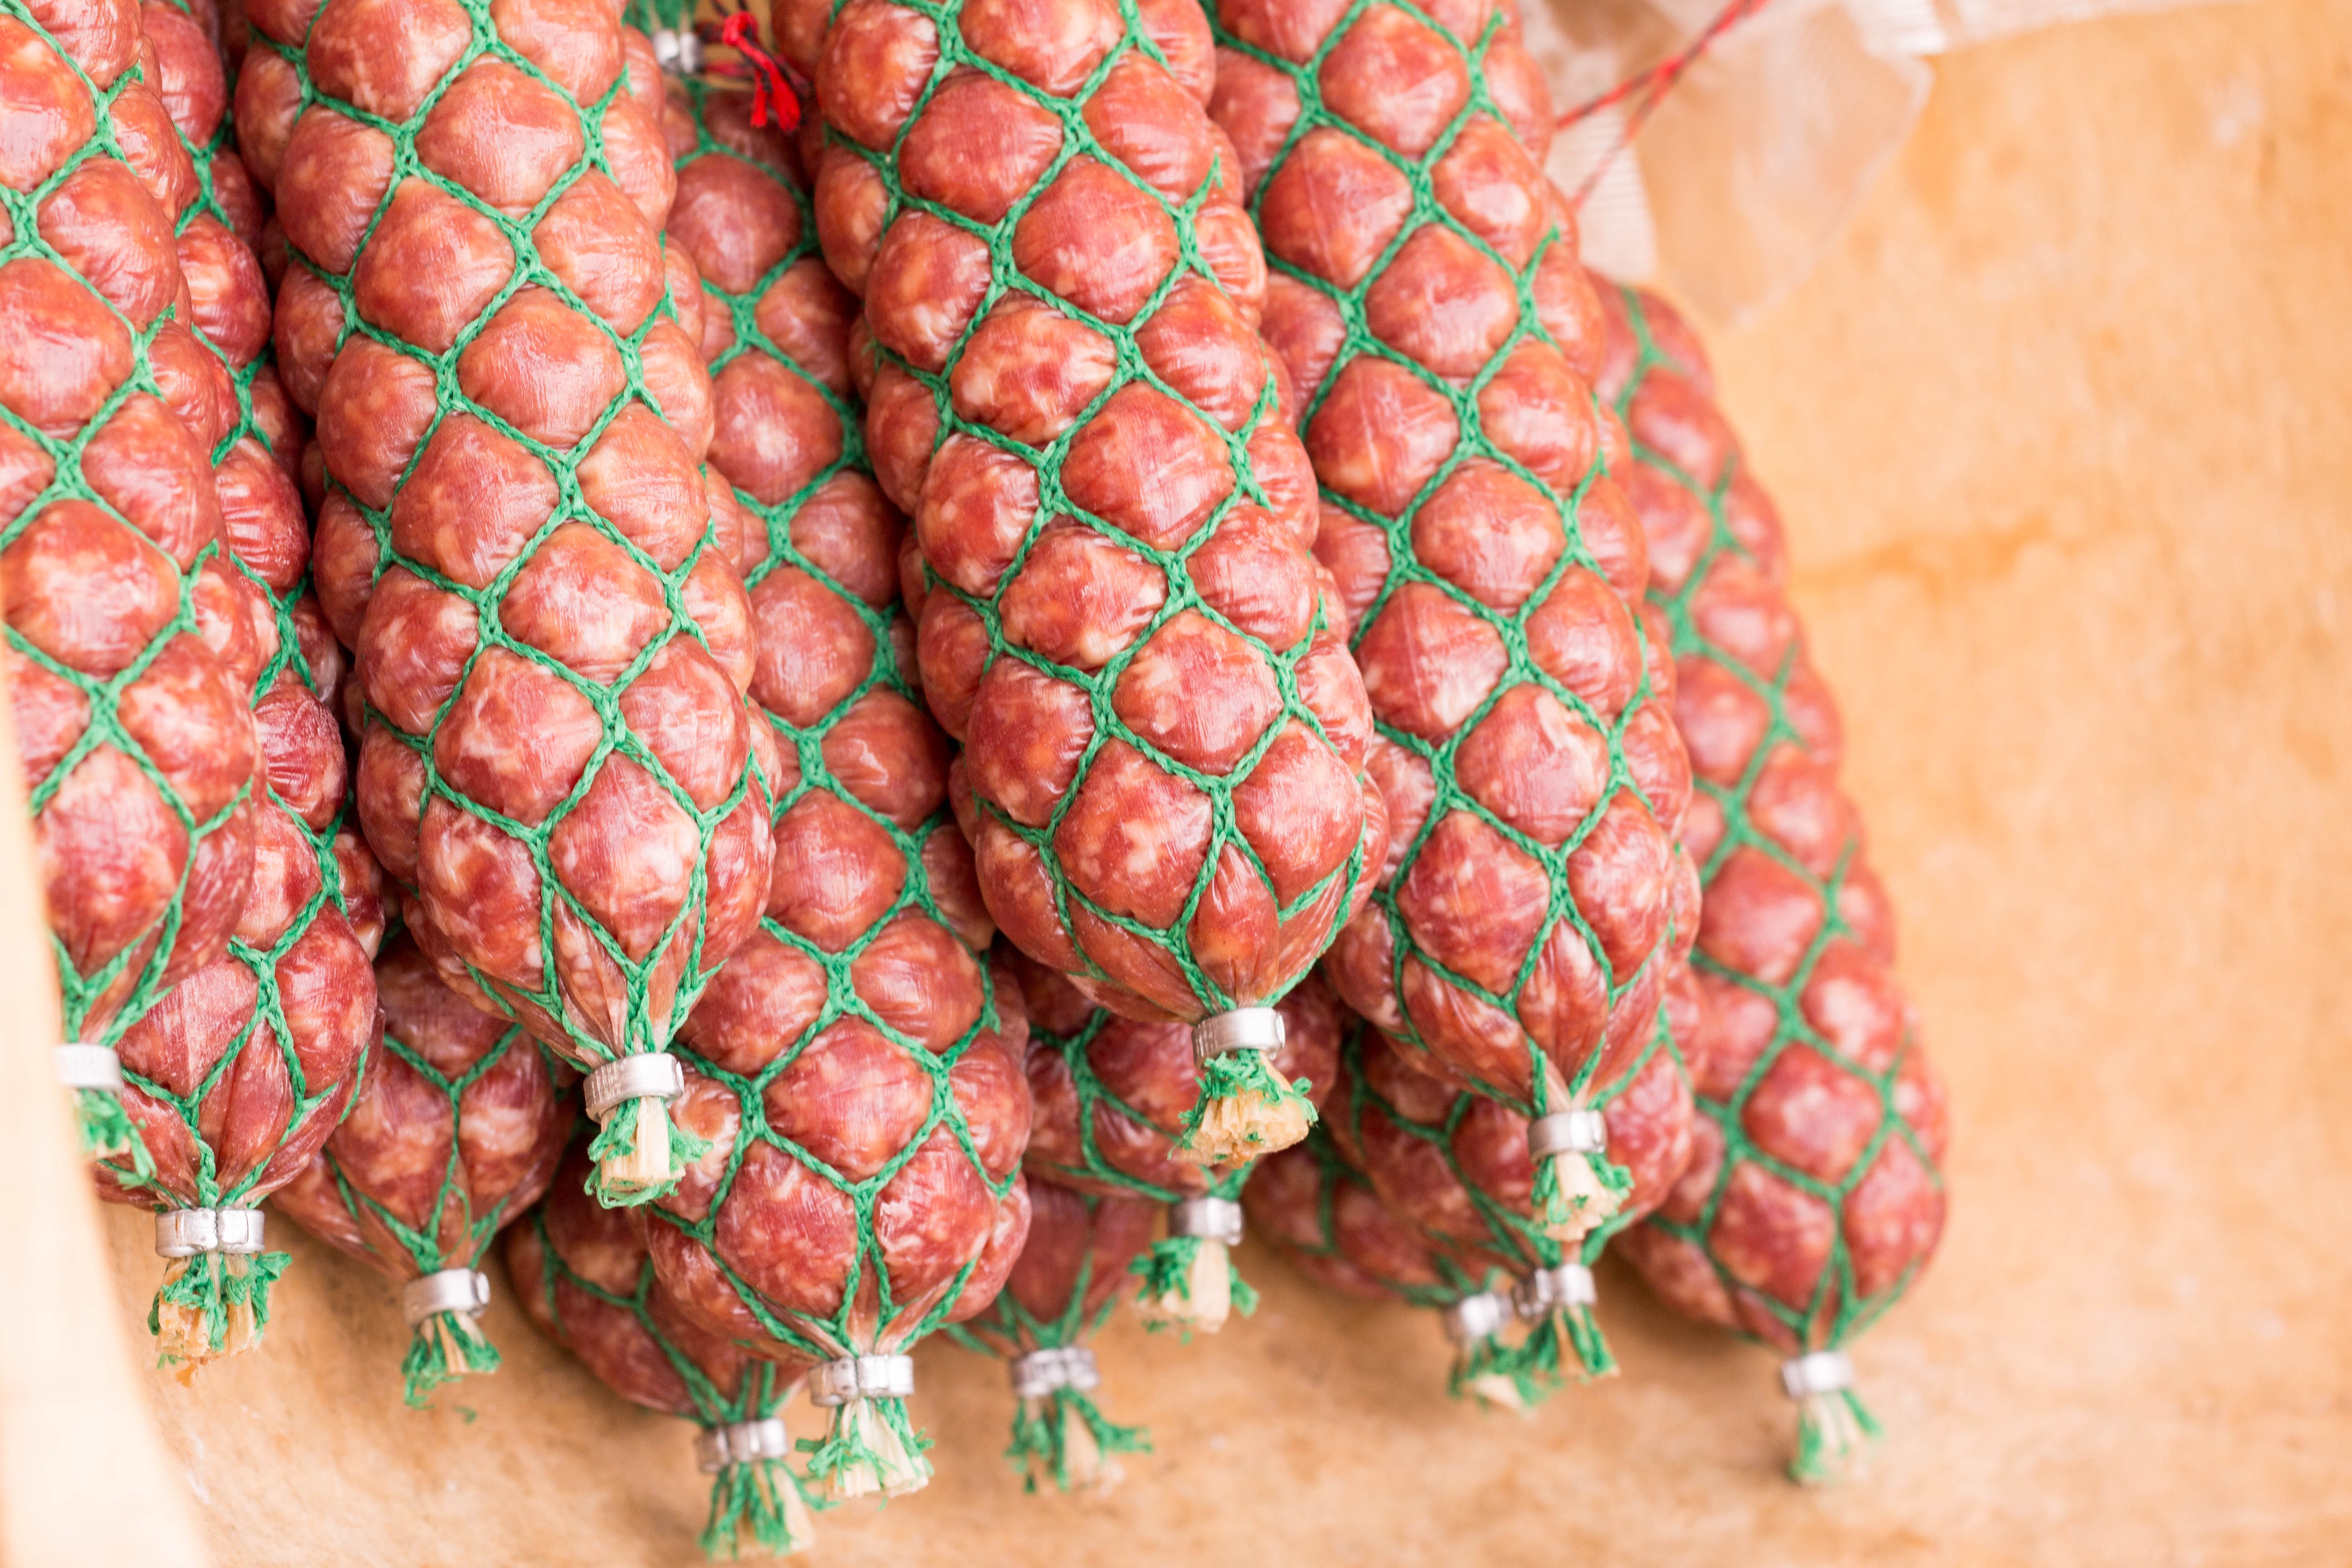
plant, flower, dish, food, red, produce, vegetable, sausage, tasty, appetizing, farmers local market, mett, sausage counter, sausage presentation